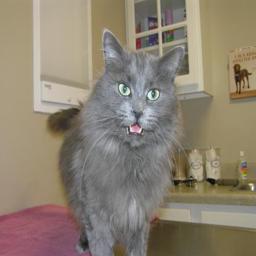
Animal: cats